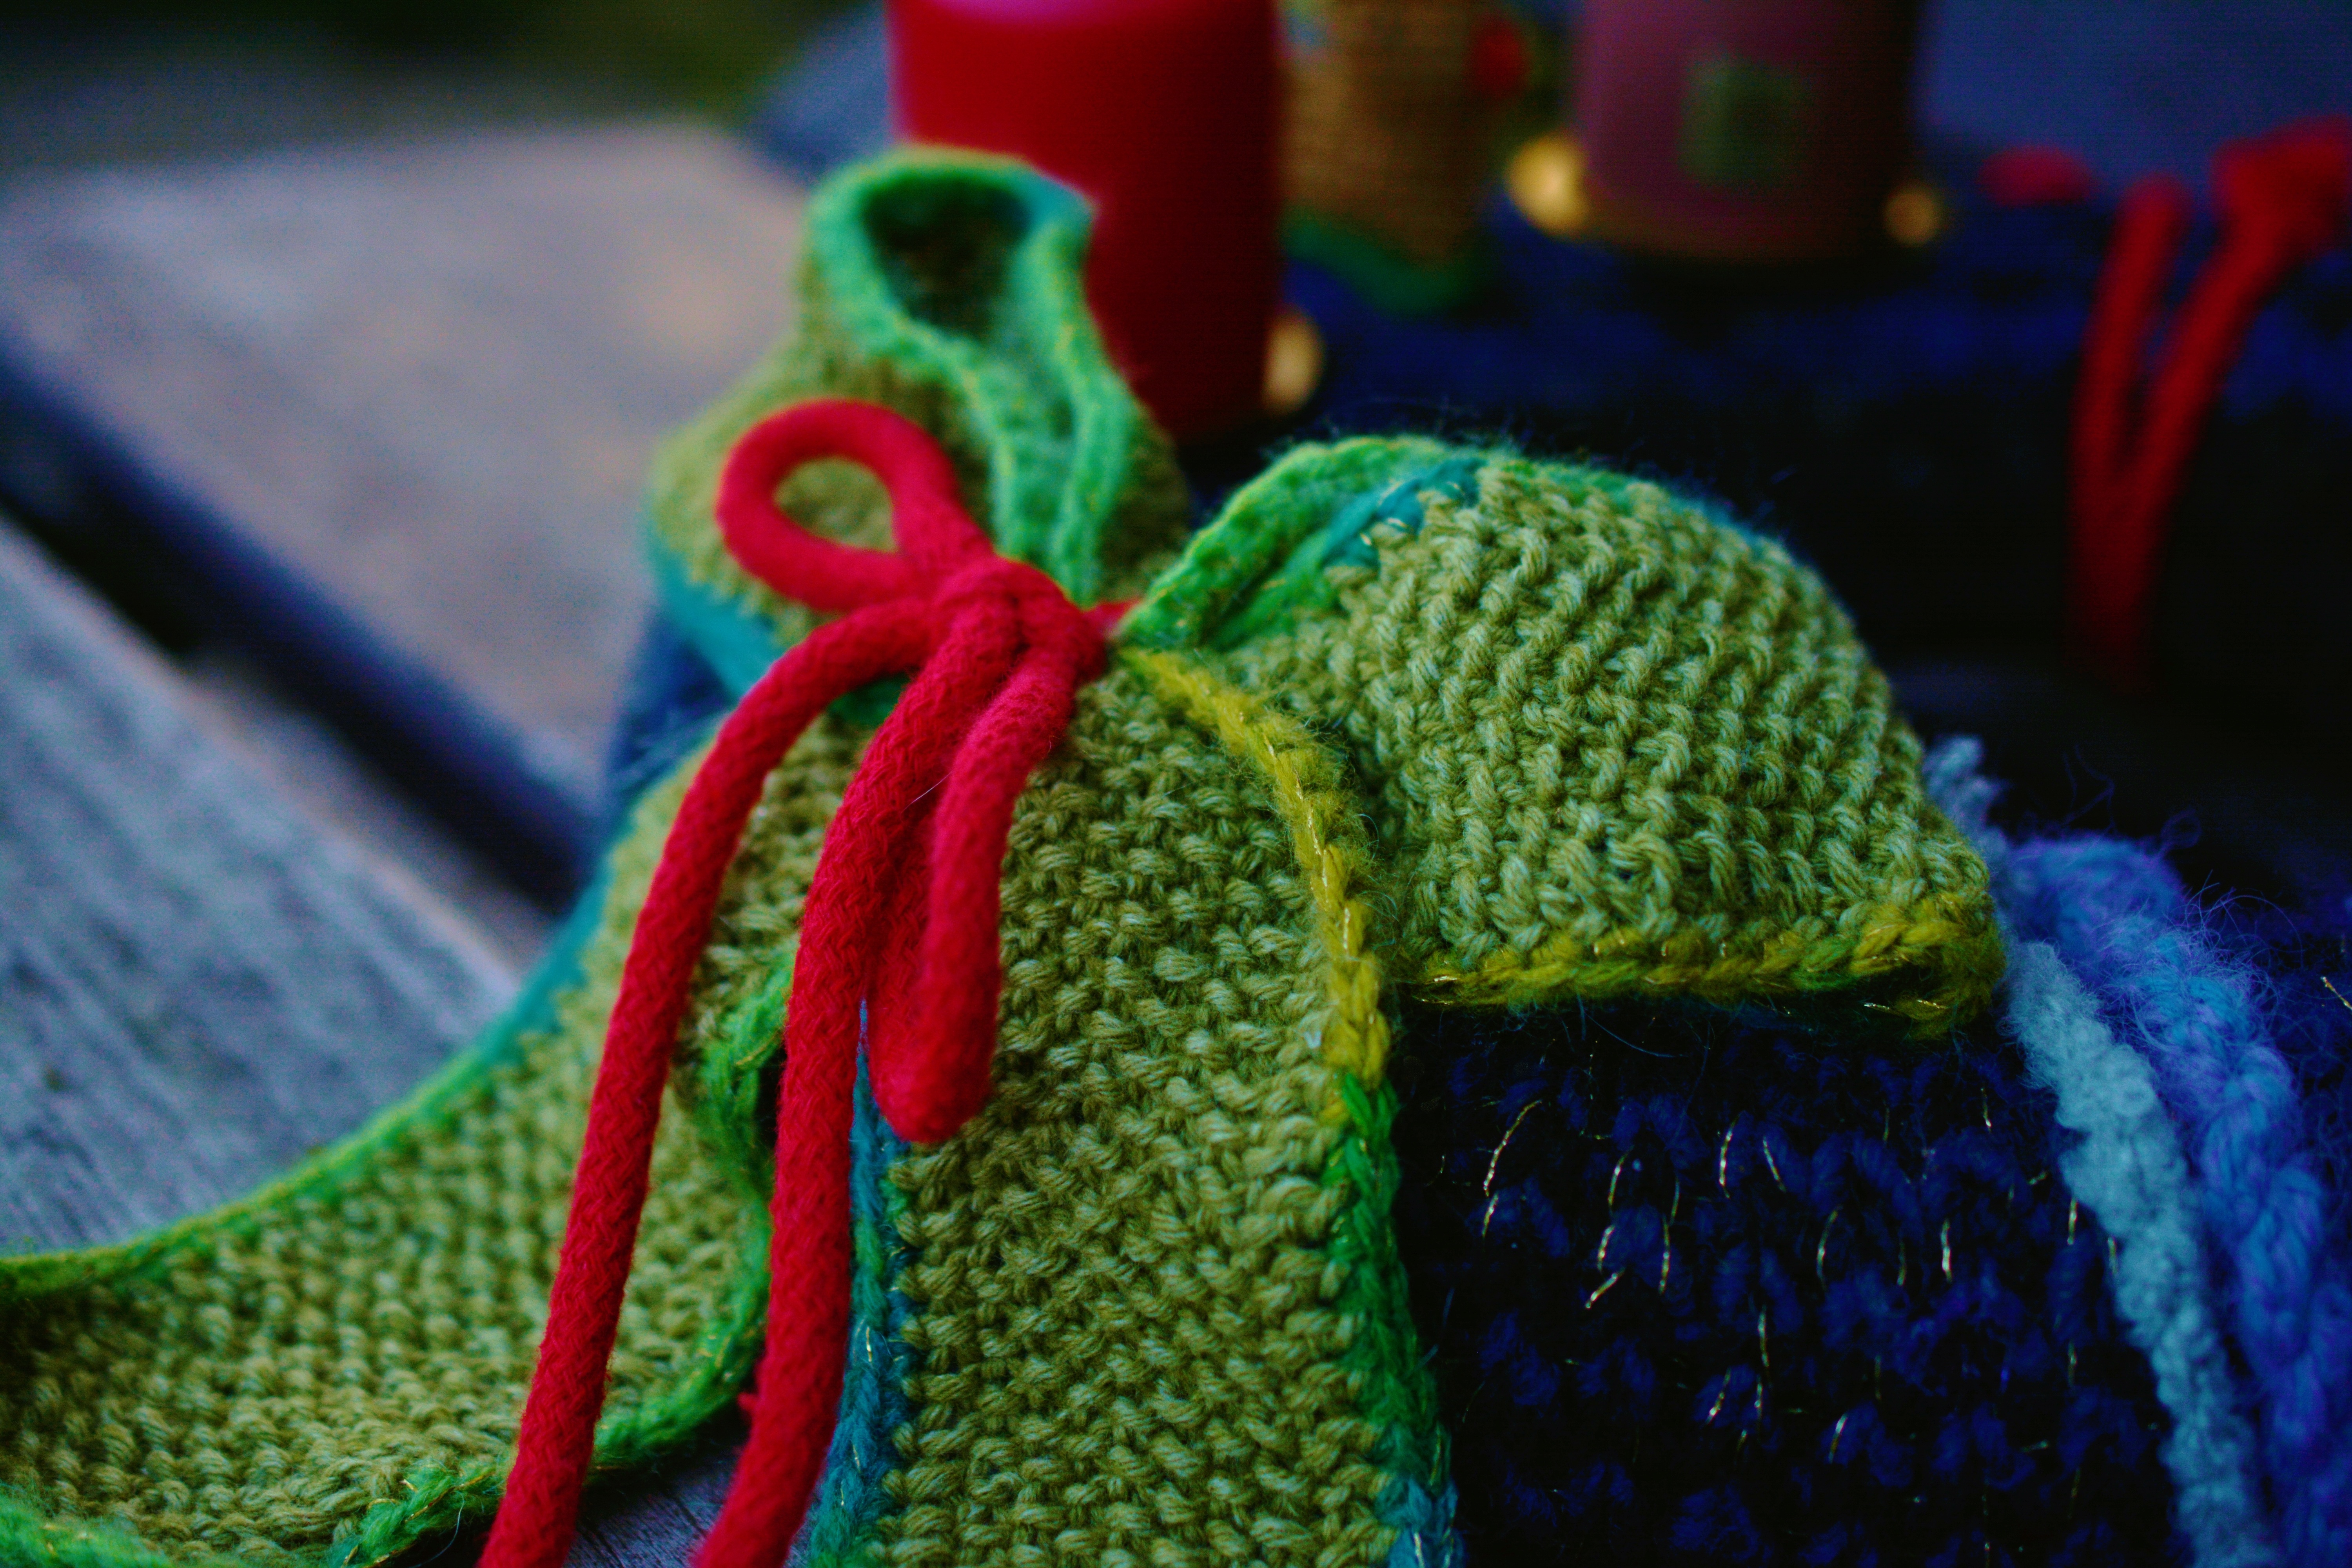
creative, flower, green, red, color, blue, colorful, knit, wool, thread, crochet, knitting, textile, art, loop, advent wreath, hobby, hand labor, knitting pattern